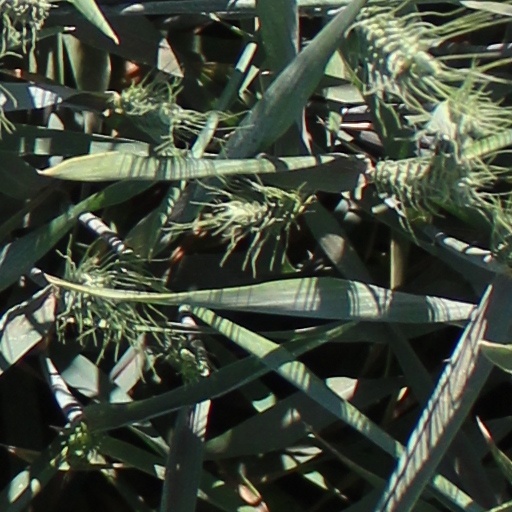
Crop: wheat